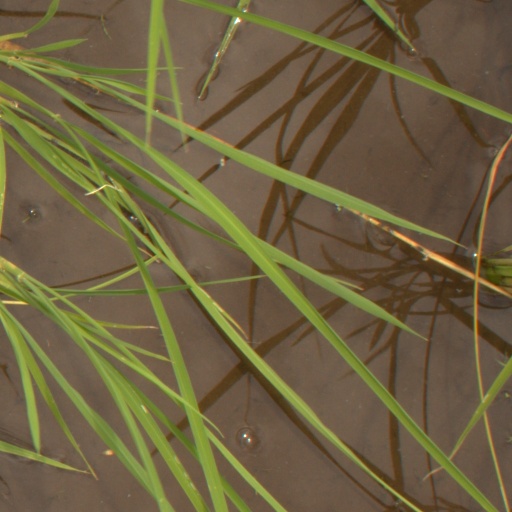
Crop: rice